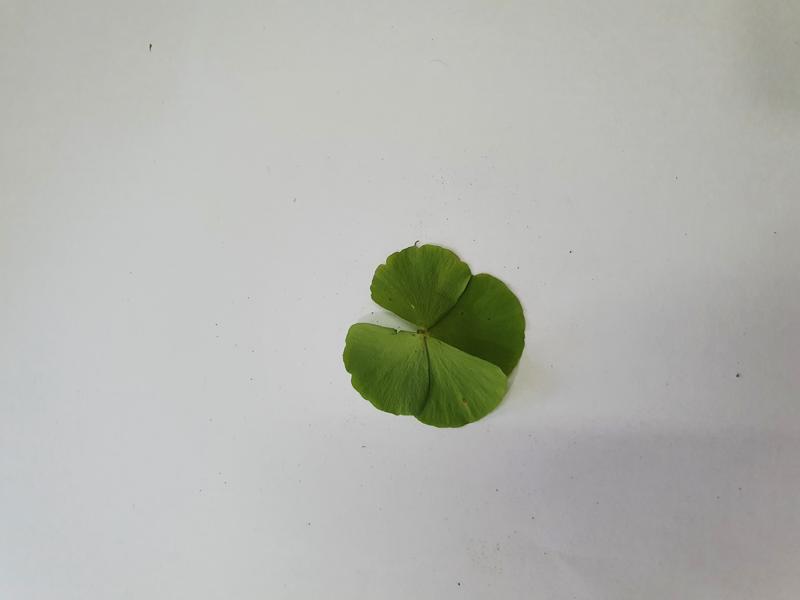
Weed species: Marsilea minuta